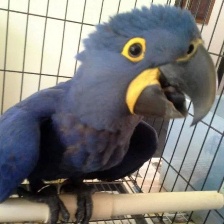
Species: HYACINTH MACAW
Scientific name: ANODORHYNCHUS HYACINTHINUS
ImageNet parent category: macaw